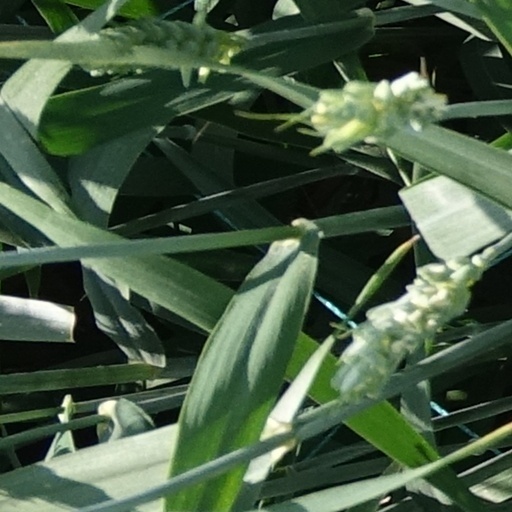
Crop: wheat